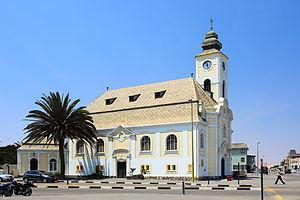
Cet article recense les monuments protégés au titre de monument national de Namibie. La Namibie compte 125 sites et monuments protégés ; 3 monuments ont été déprotégés.